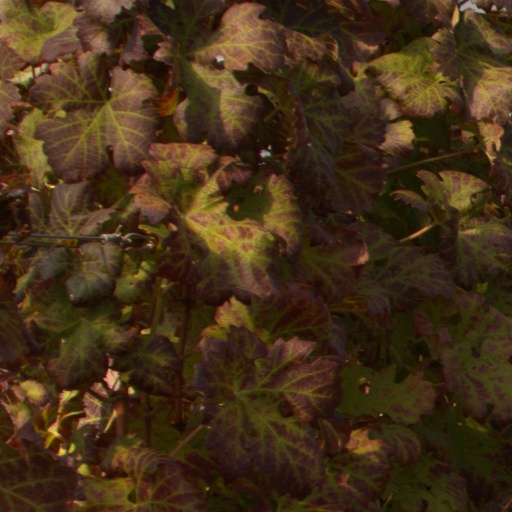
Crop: grape